Bamboo shoot

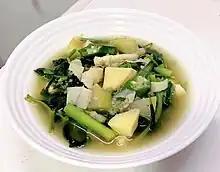
"Talabaw" of the Karen people of Myanmar

In Thai cuisine bamboo shoots are called "no mai". It can be used in stir-fries, soups such as "tom kha kai", curries such as "kaeng tai pla", as well as in salads such as "sup no-mai". Some dishes ask for fresh bamboo shoots, others for pickled bamboo shoots ("no mai dong").